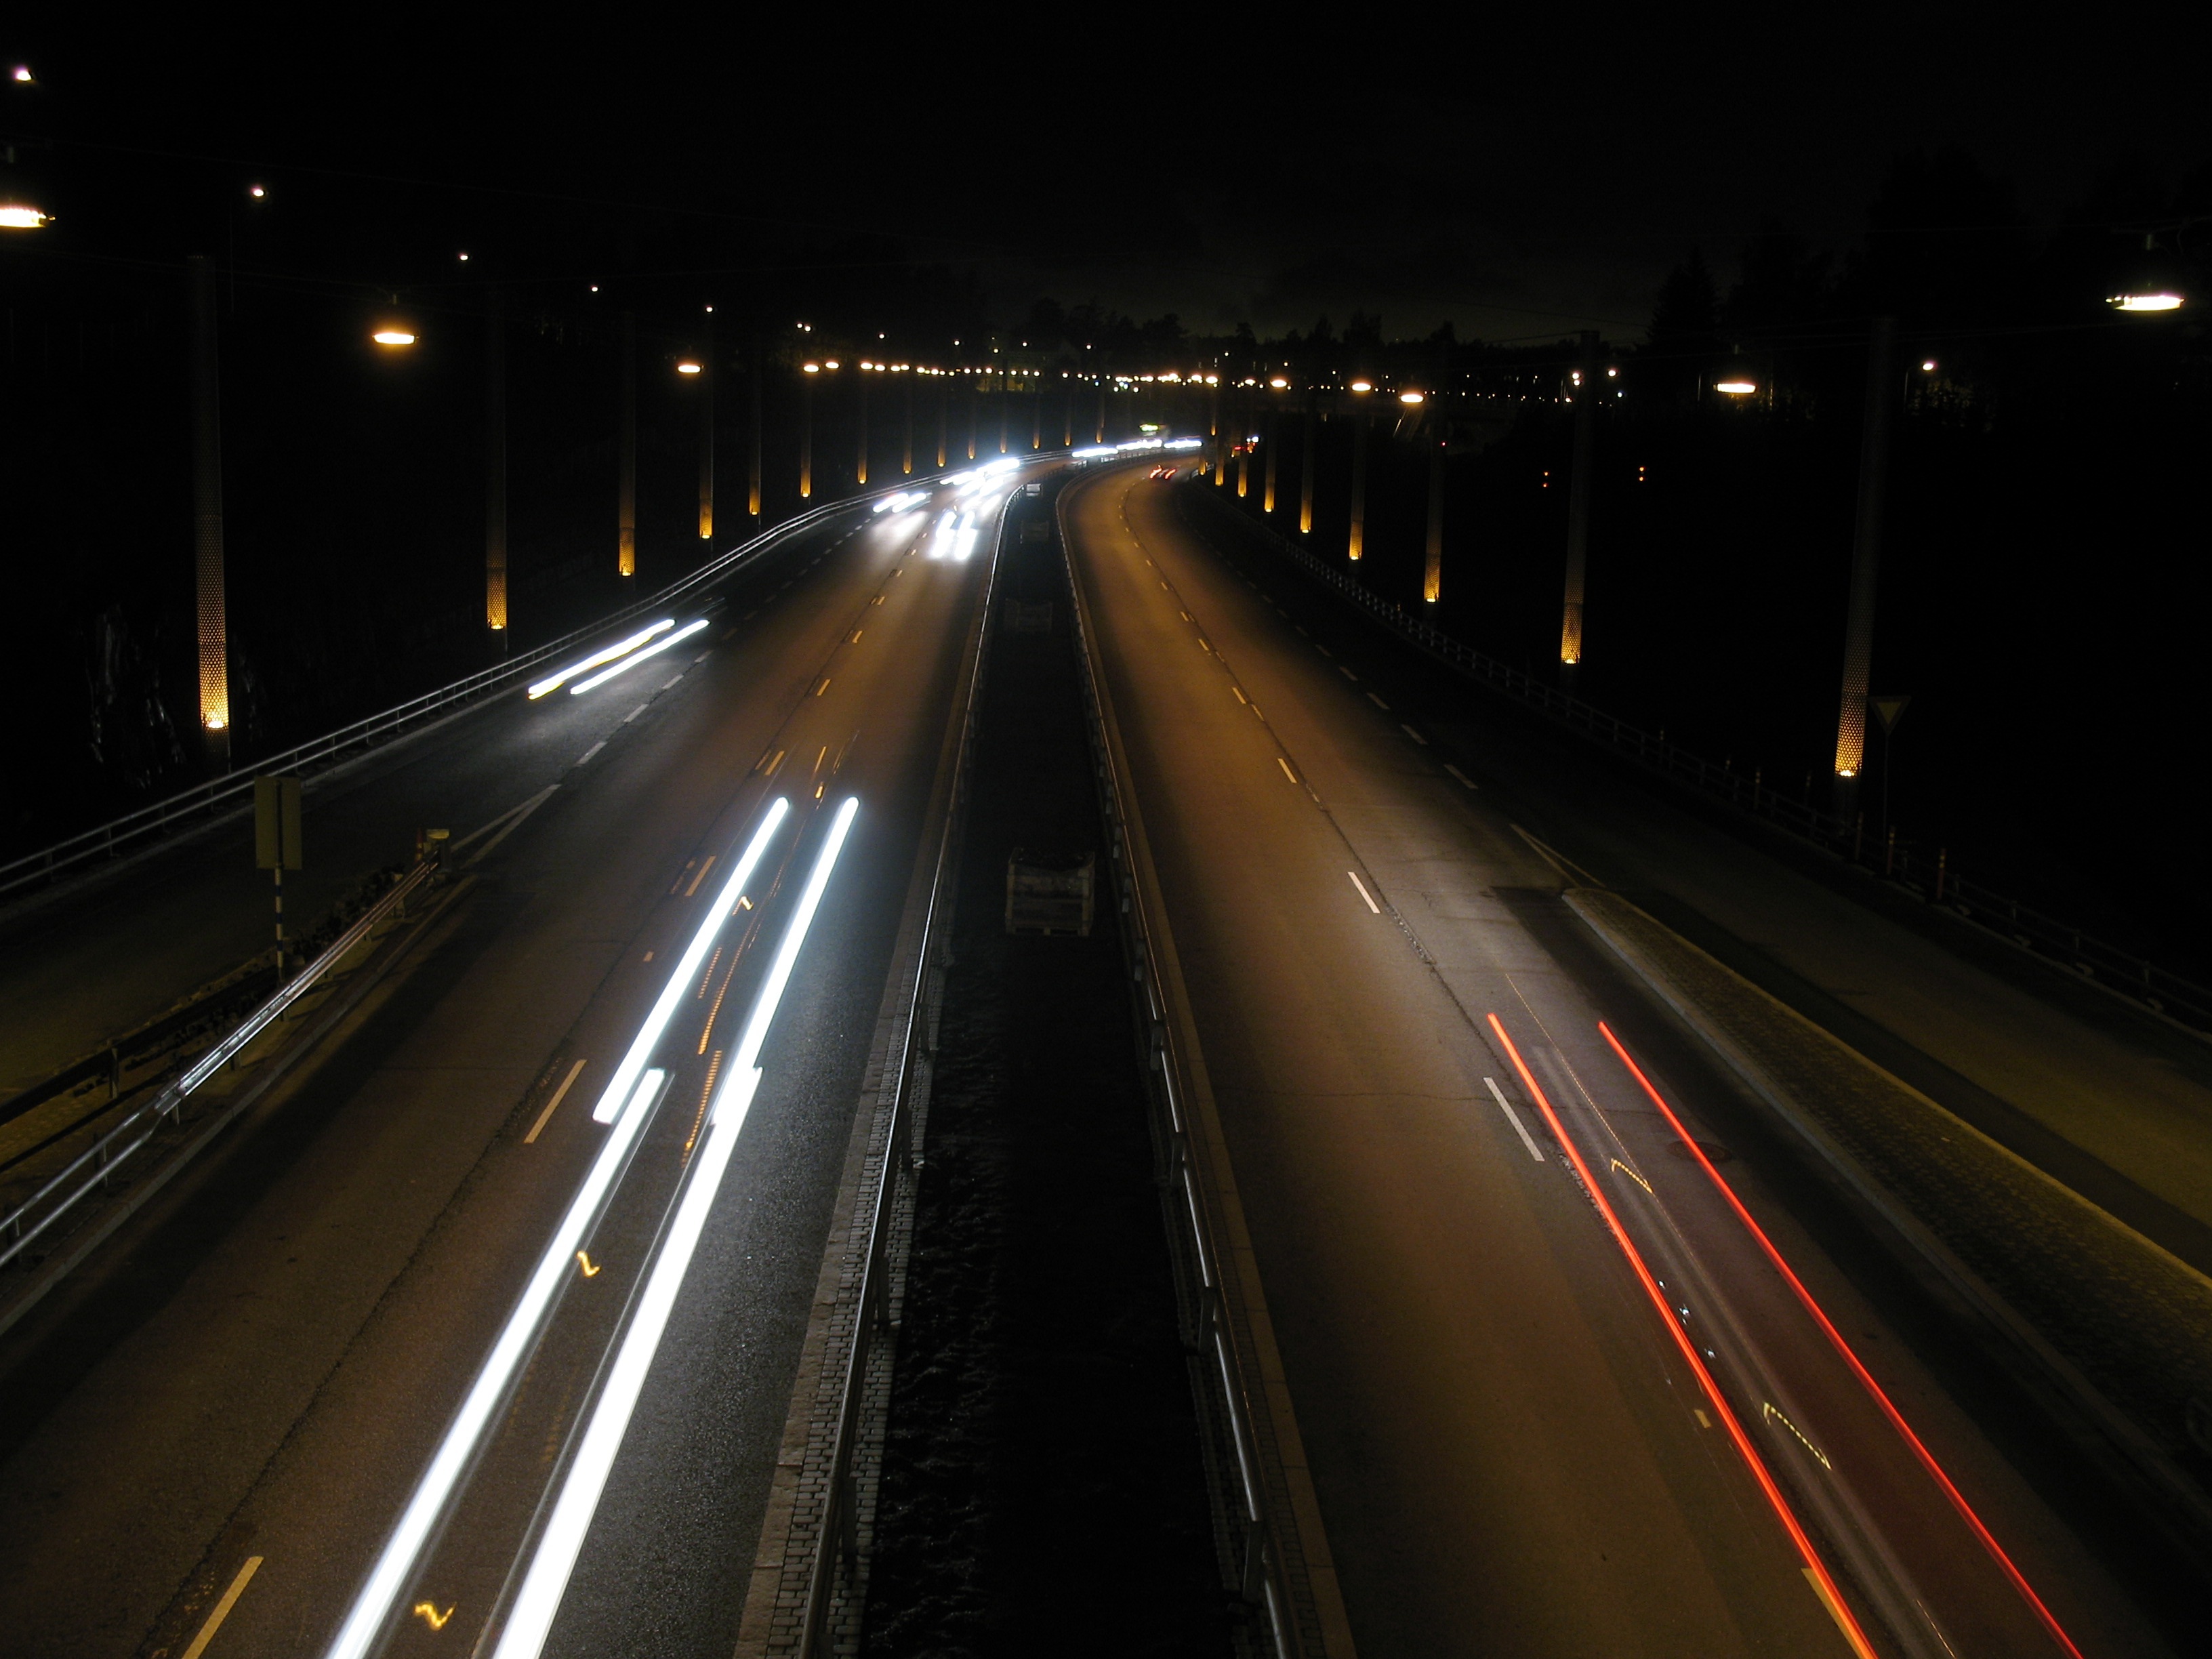
light, blur, road, traffic, street, night, automobile, highway, city, urban, overpass, tunnel, cityscape, travel, dark, motion, transportation, transport, evening, line, vehicle, drive, auto, darkness, speed, blurred, lane, lighting, infrastructure, cars, night lights